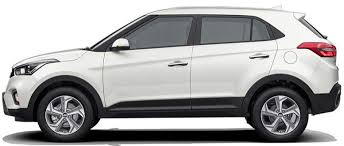
Label: noambulance